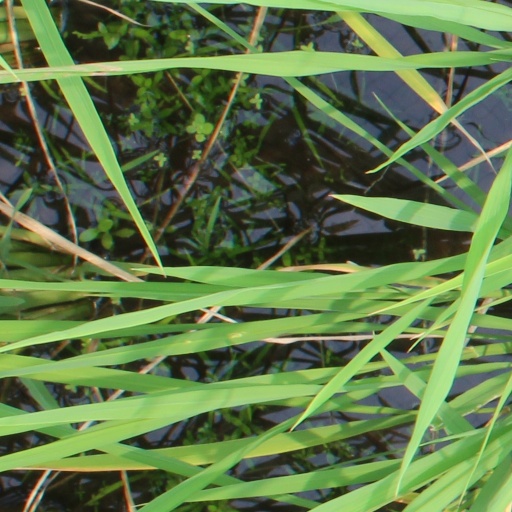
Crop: rice